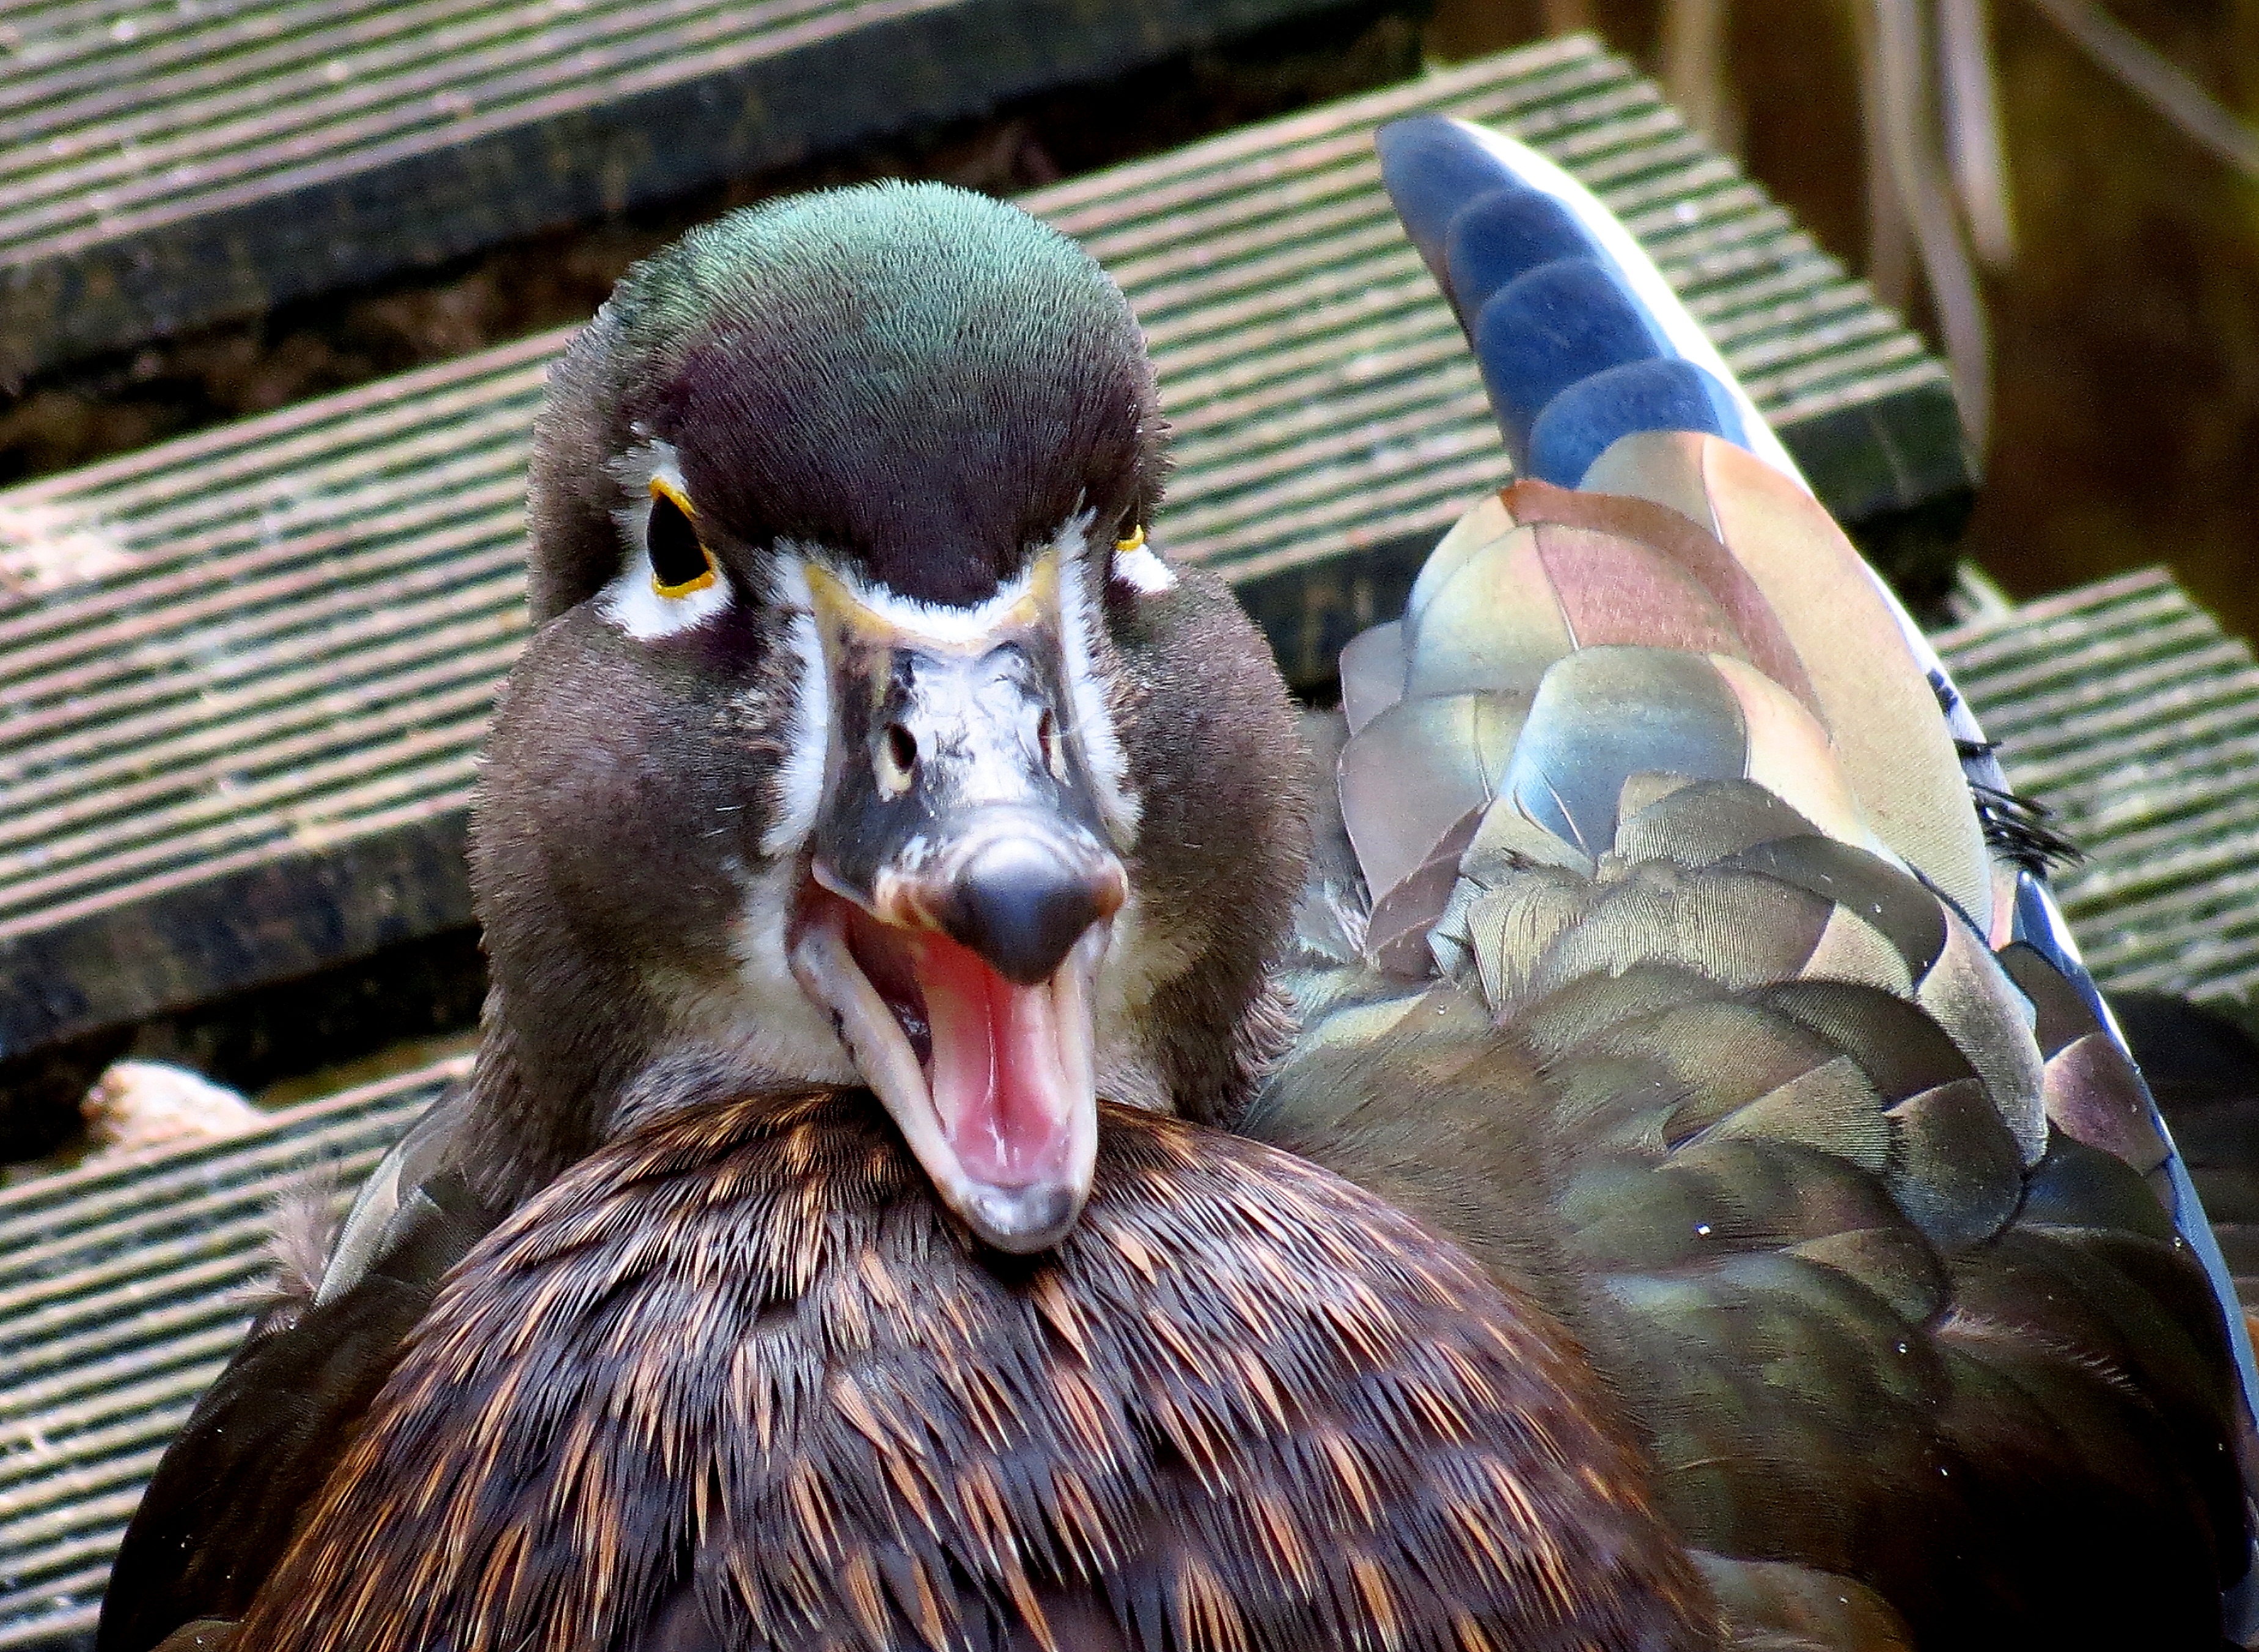
nature, bird, wildlife, beak, fauna, close up, duck, animals, vertebrate, naturaleza, waterfowl, water bird, ggl1, gaby1, animales, canonsx40hx, patos, ducks geese and swans